Hanamichi Sakuragi

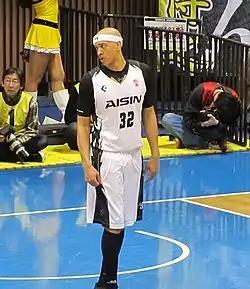
J. R. Sakuragi changed his name as a fan of the character.

Takehiko Inoue's experiences with basketball influenced the story from "Slam Dunk": as a youth Inoue started playing basketball to be popular with the girls, but later became interested with the sport in and of itself. This was mirrored in the character of Hanamichi Sakuragi, who starts playing basketball to be popular with the girl he likes, to later become truly fond of the game. Sakuragi was introduced as a delinquent. In order to attract readers, he gave Sakuragi a comic characterization. Inoue also wants readers to notice the protagonist's hatred of defeats and his desire to be the best as the author's own reflection involving his idea of defeat. The more Sakuragi was developed, the more the author related to him. This allowed the protagonist to become a more "authentic" character. This eventually led to the manga becoming more serious and less comical as Inoue aimed to make Sakuragi more serious about his self-improvements which became the key of his success.